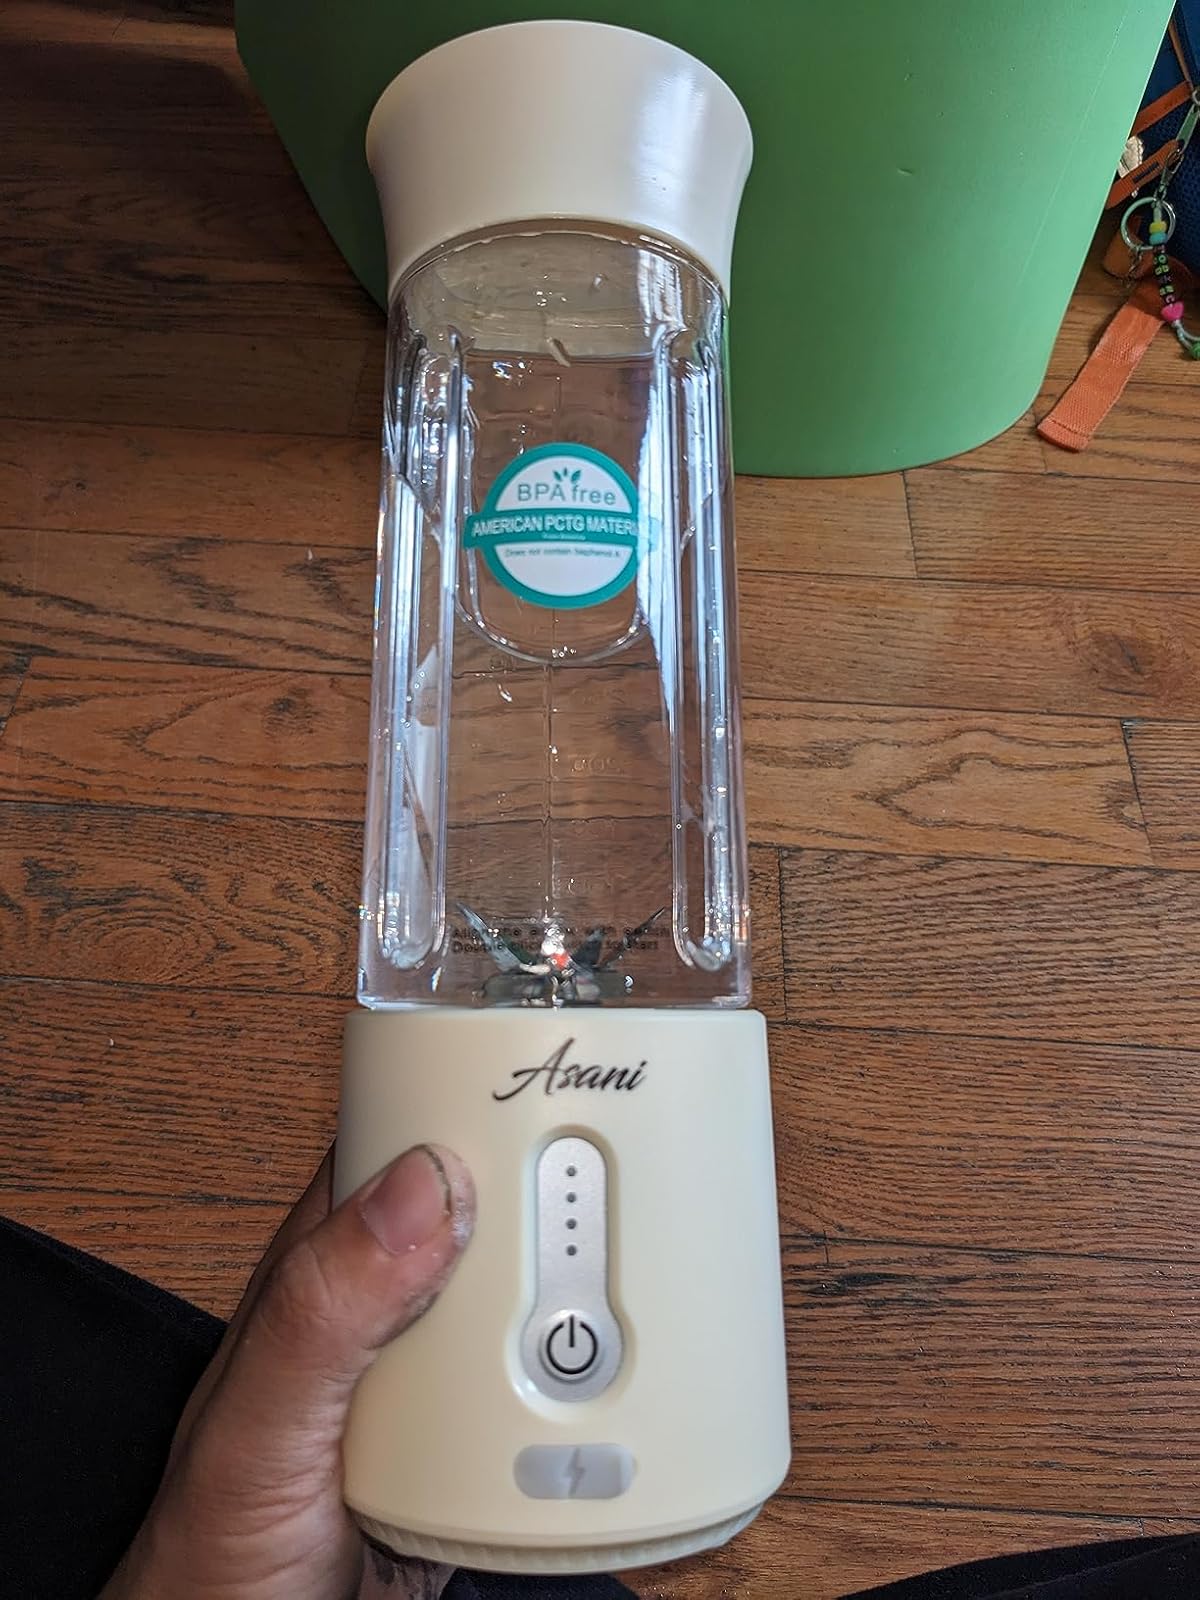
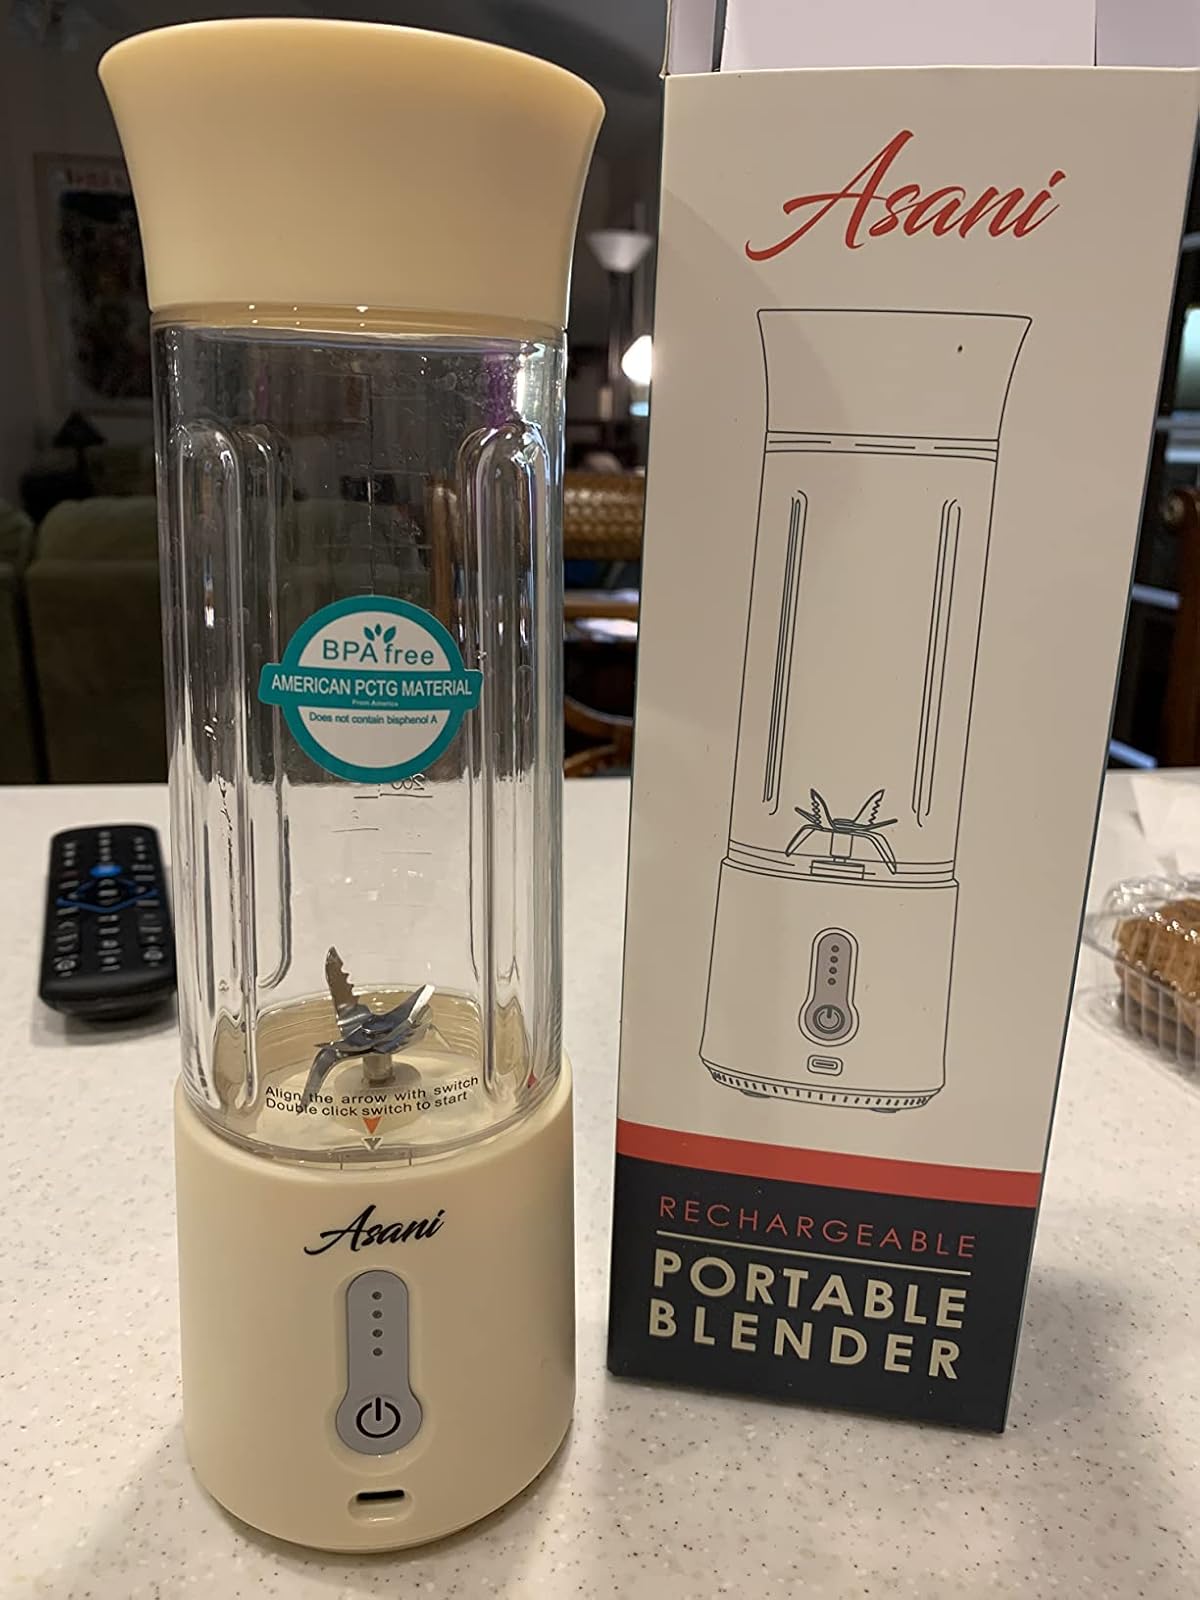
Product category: items_blender
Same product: yes